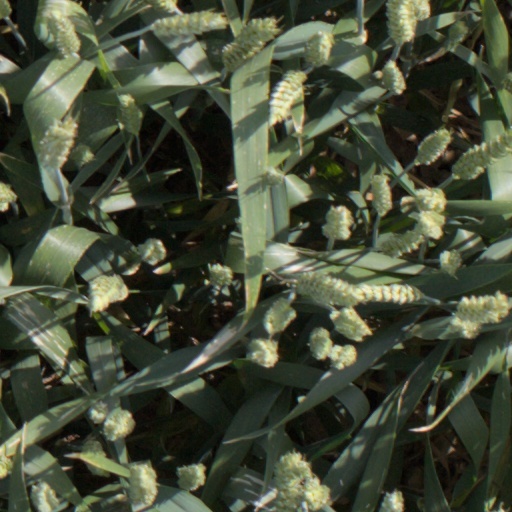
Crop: wheat